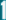
Number: 1